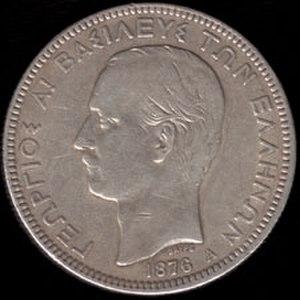
Georges Iᵉʳ de Grèce, par son élection roi des Hellènes, est né Guillaume de Schleswig-Holstein-Sonderbourg-Glücksbourg, prince de Danemark, le 24 décembre 1845 à Copenhague, au Danemark, et mort le 18 mars 1913 à Thessalonique, en Grèce. Second souverain de la Grèce moderne et fondateur de la dynastie royale hellène contemporaine, il règne presque cinquante ans, de 1863 à 1913.